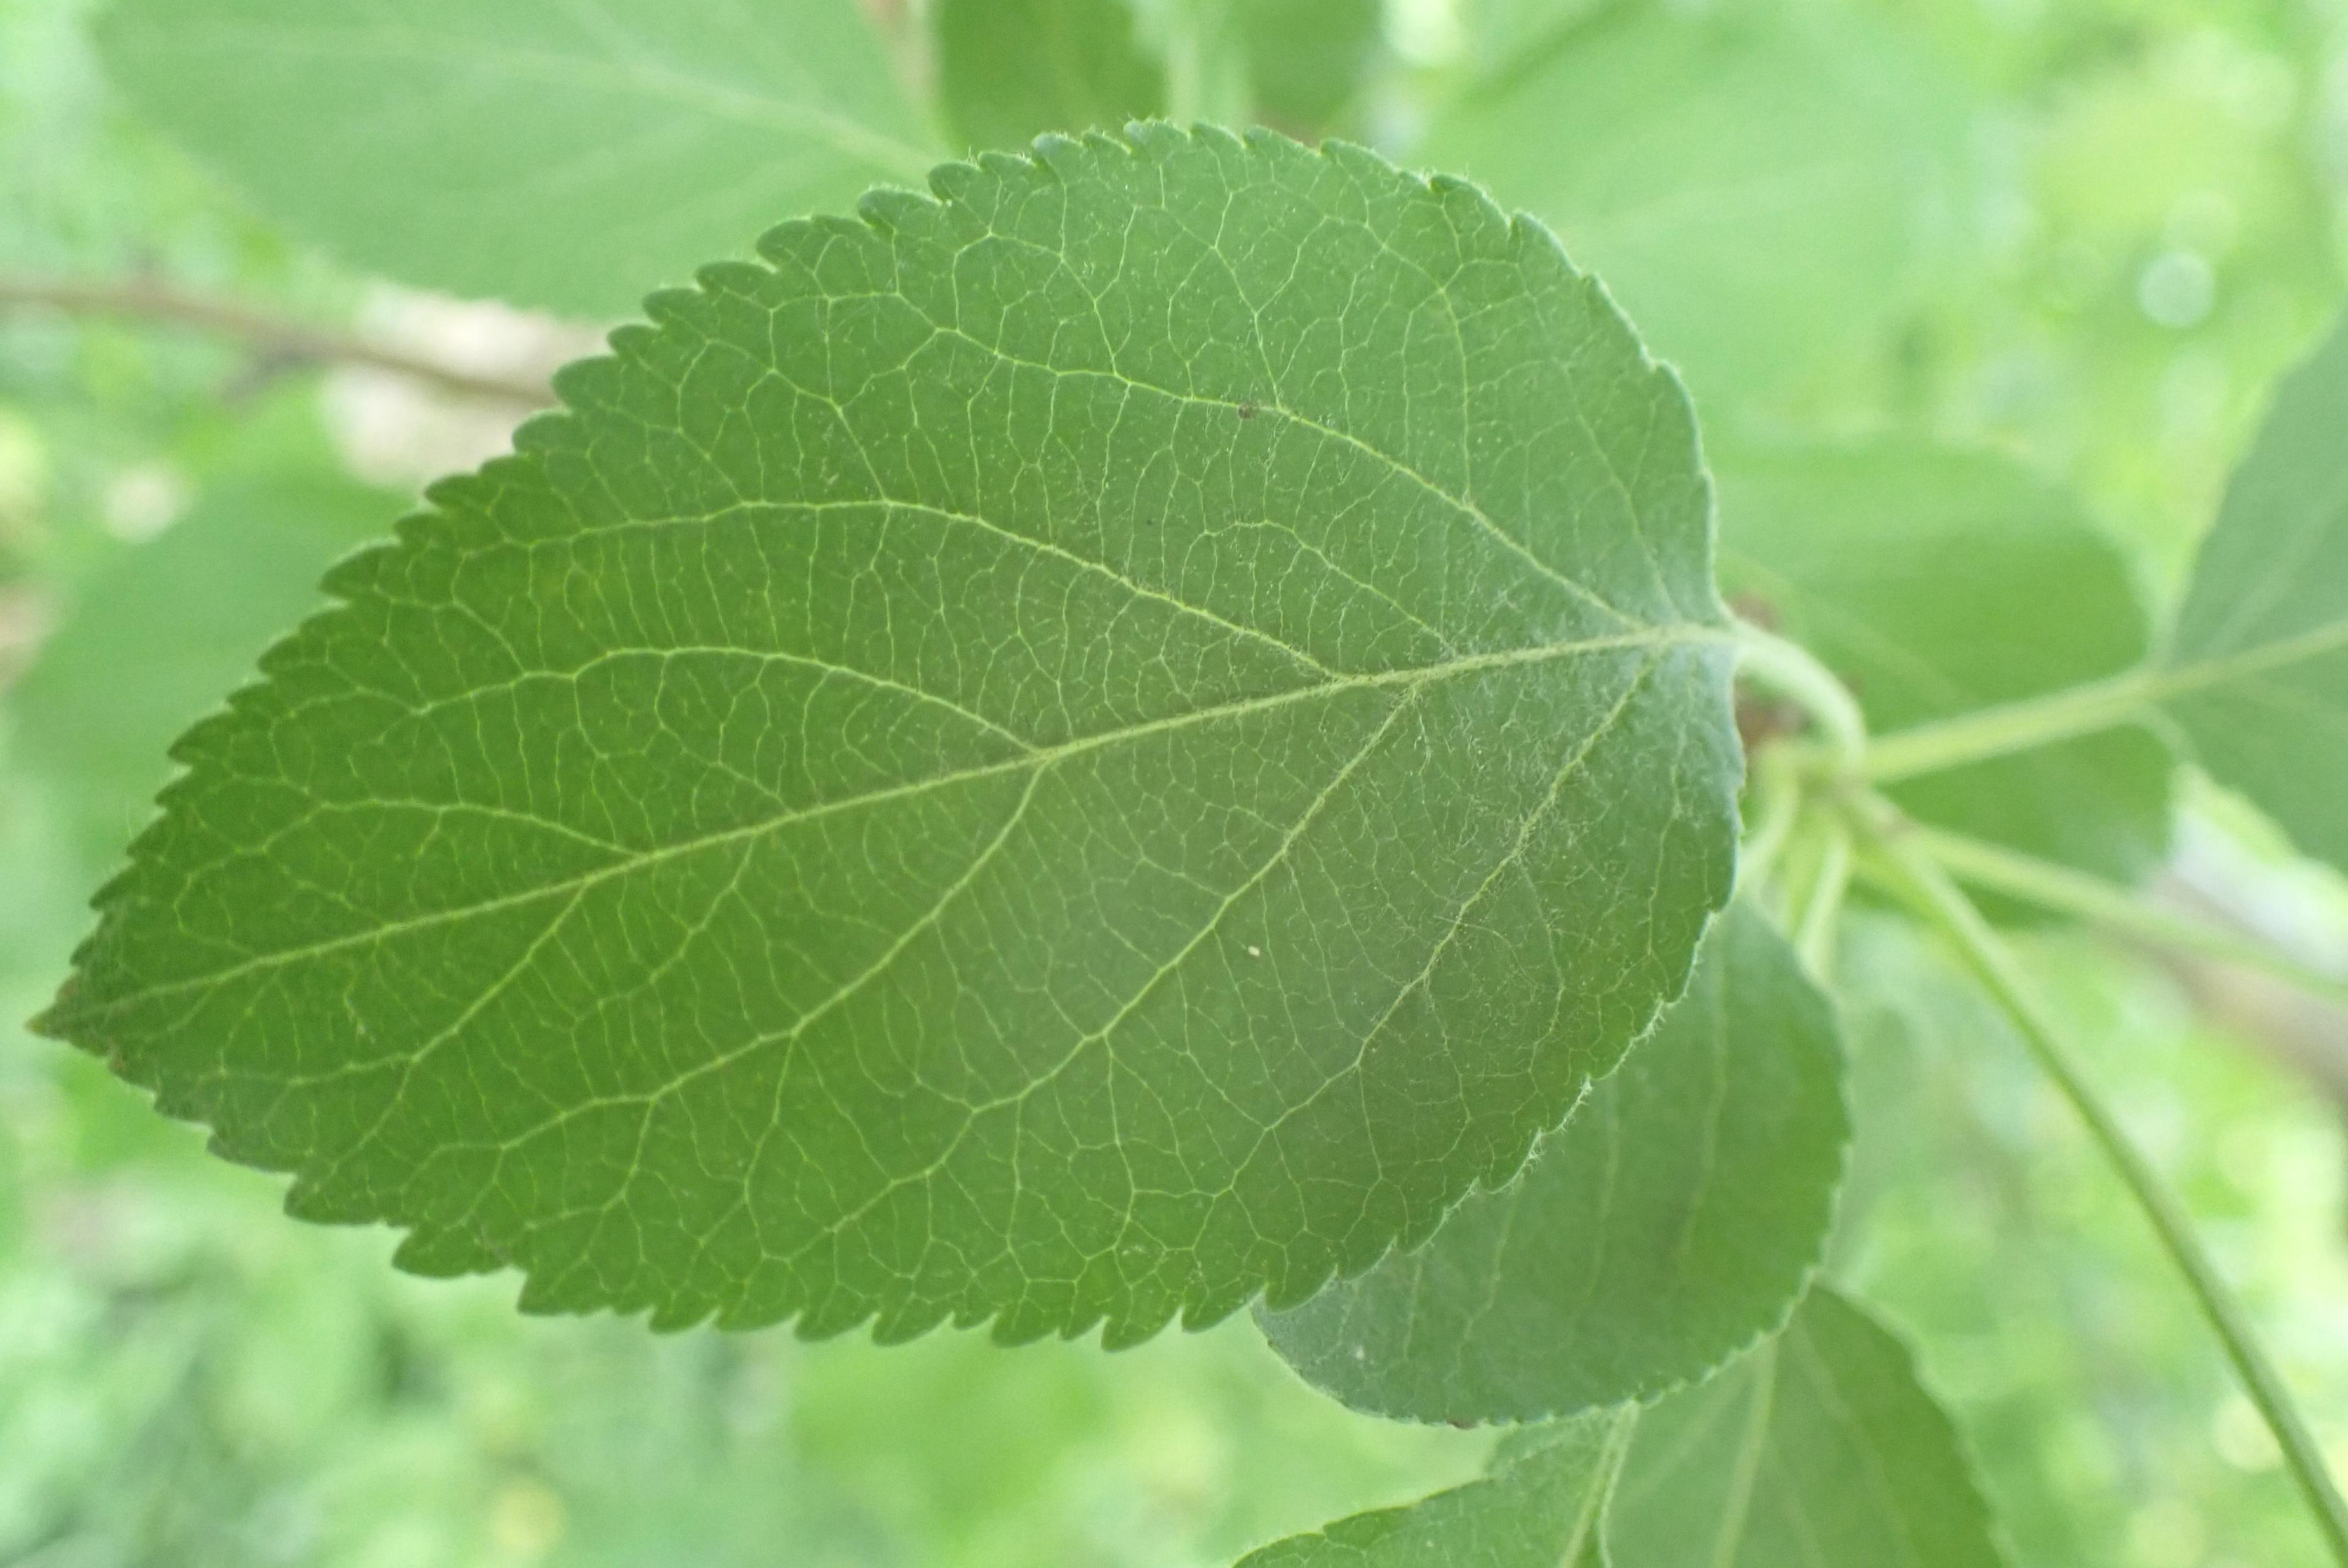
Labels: healthy